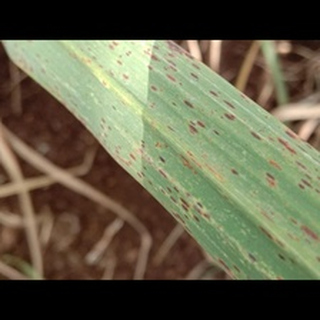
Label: sugarcane_rust